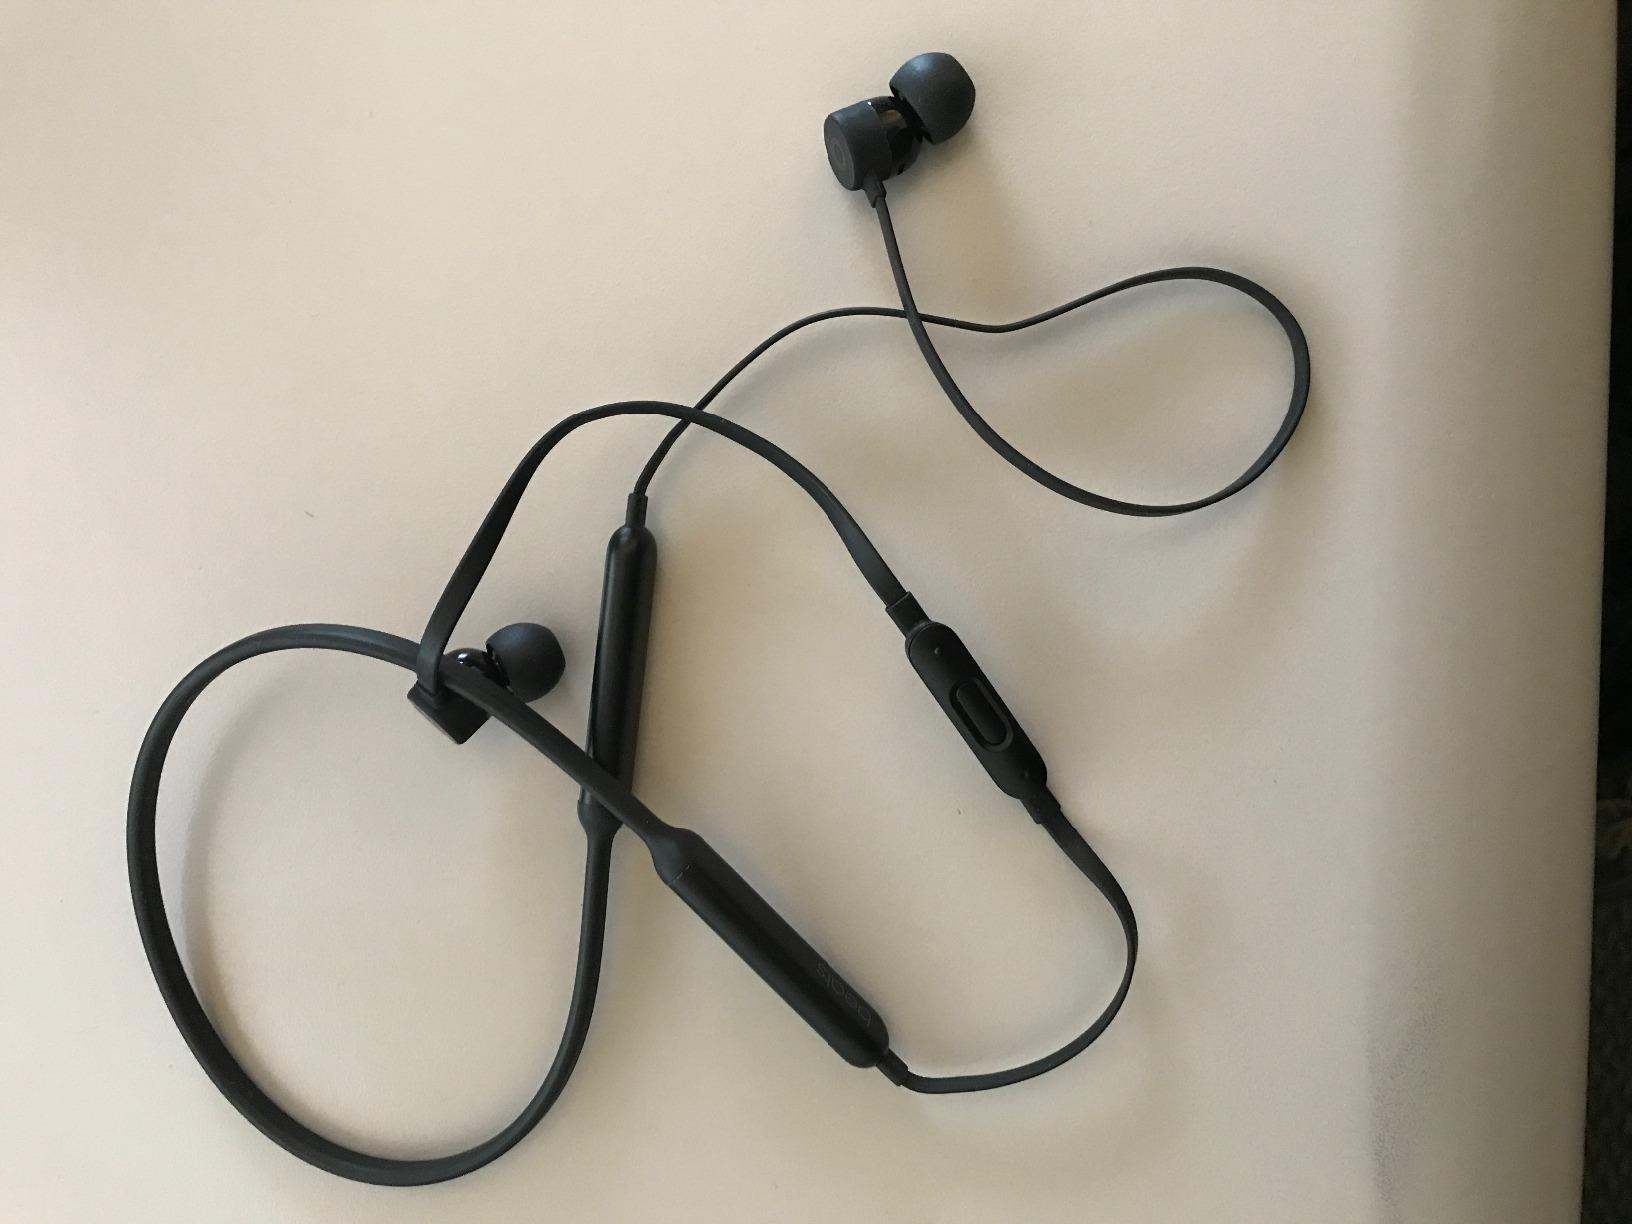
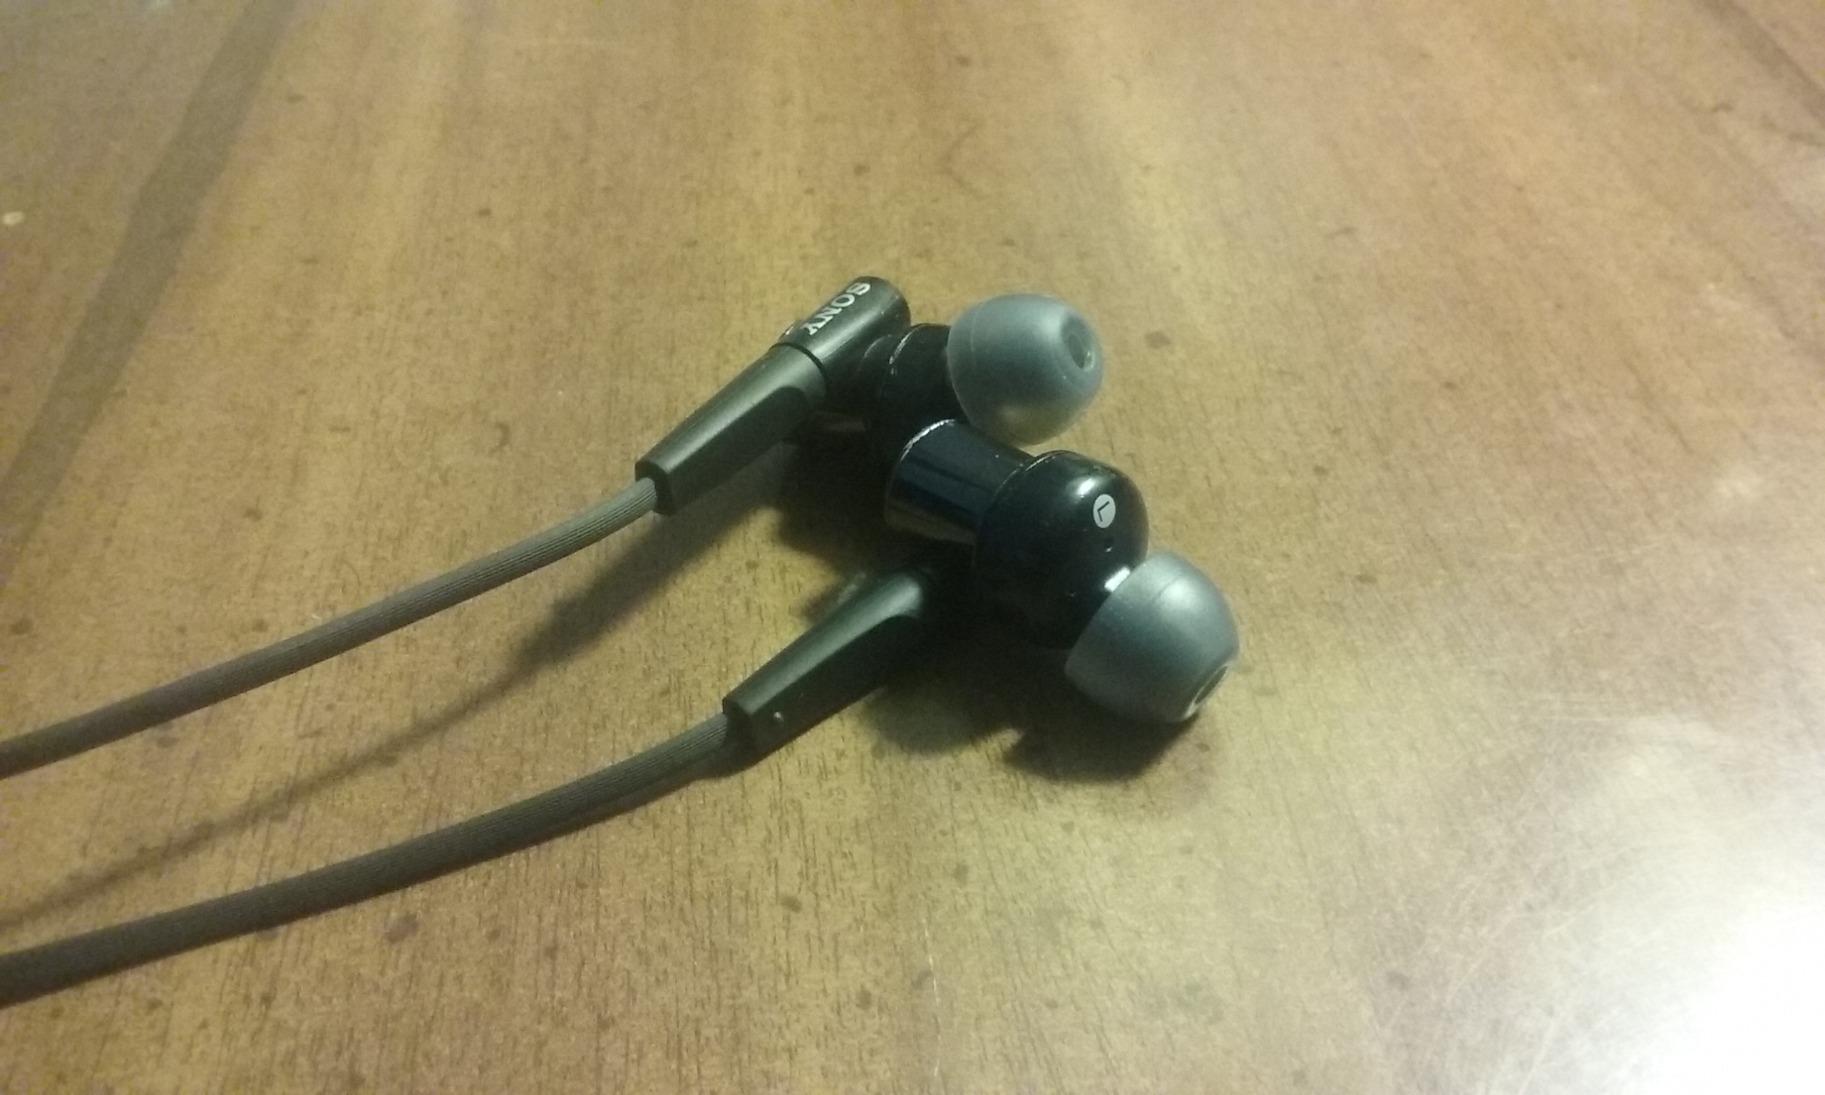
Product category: headphones
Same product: no